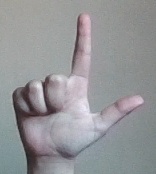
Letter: laam